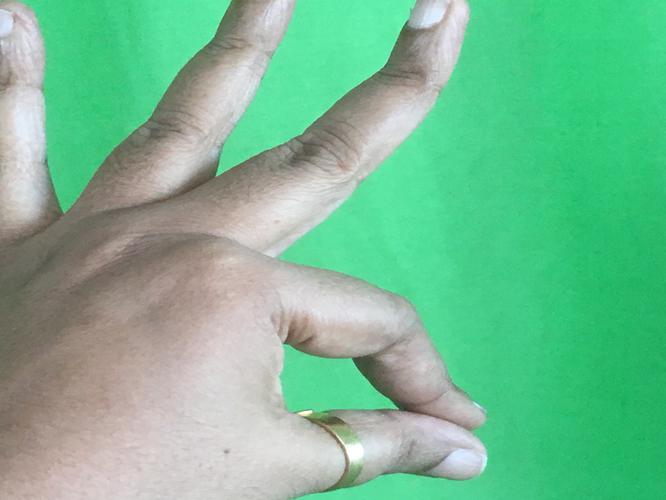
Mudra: Hamsasyam
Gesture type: single_hand